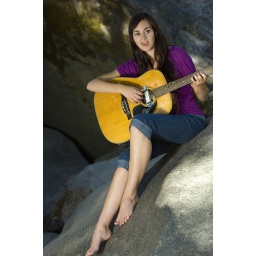
Young woman playing guitar on rocks in summer